Geology of Hong Kong

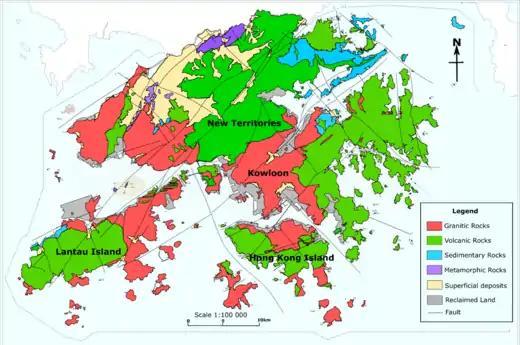
[Fig.1] Geological map of Hong Kong showing the distribution of faults and different rock types in Hong Kong. Modified from Civil Engineering Development Department, HKSAR.

The geological history of Hong Kong is mainly divided into three periods. From the Devonian to the early Jurassic is the pre-volcanic sedimentary period. Environment of Hong Kong alternated between a river plain and a shallow sea setting. Rocks of this period are characterized by a variety of fossils, heavily folded strata and steeply tilted beds. Later, from the middle Jurassic to the early Cretaceous period, Hong Kong experienced a volcanic period. It is marked by the massive coverage of volcanic lava, ash, and granitic rocks. From the middle Cretaceous onward, it is the post-volcanic sedimentary period. It is represented by reddish colored sedimentary rocks which as an indication of an arid tropical climate during deposition.